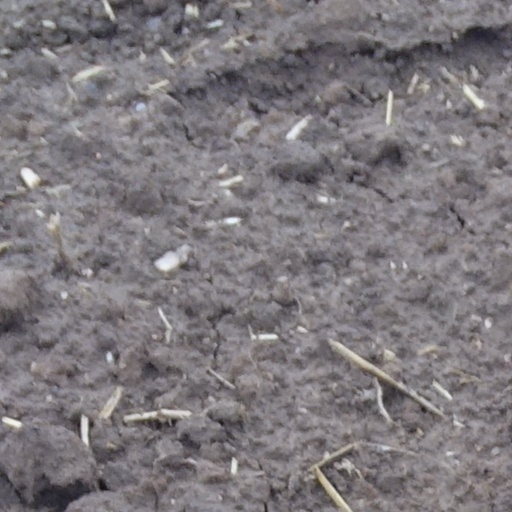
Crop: wheat